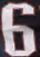
Number: 6